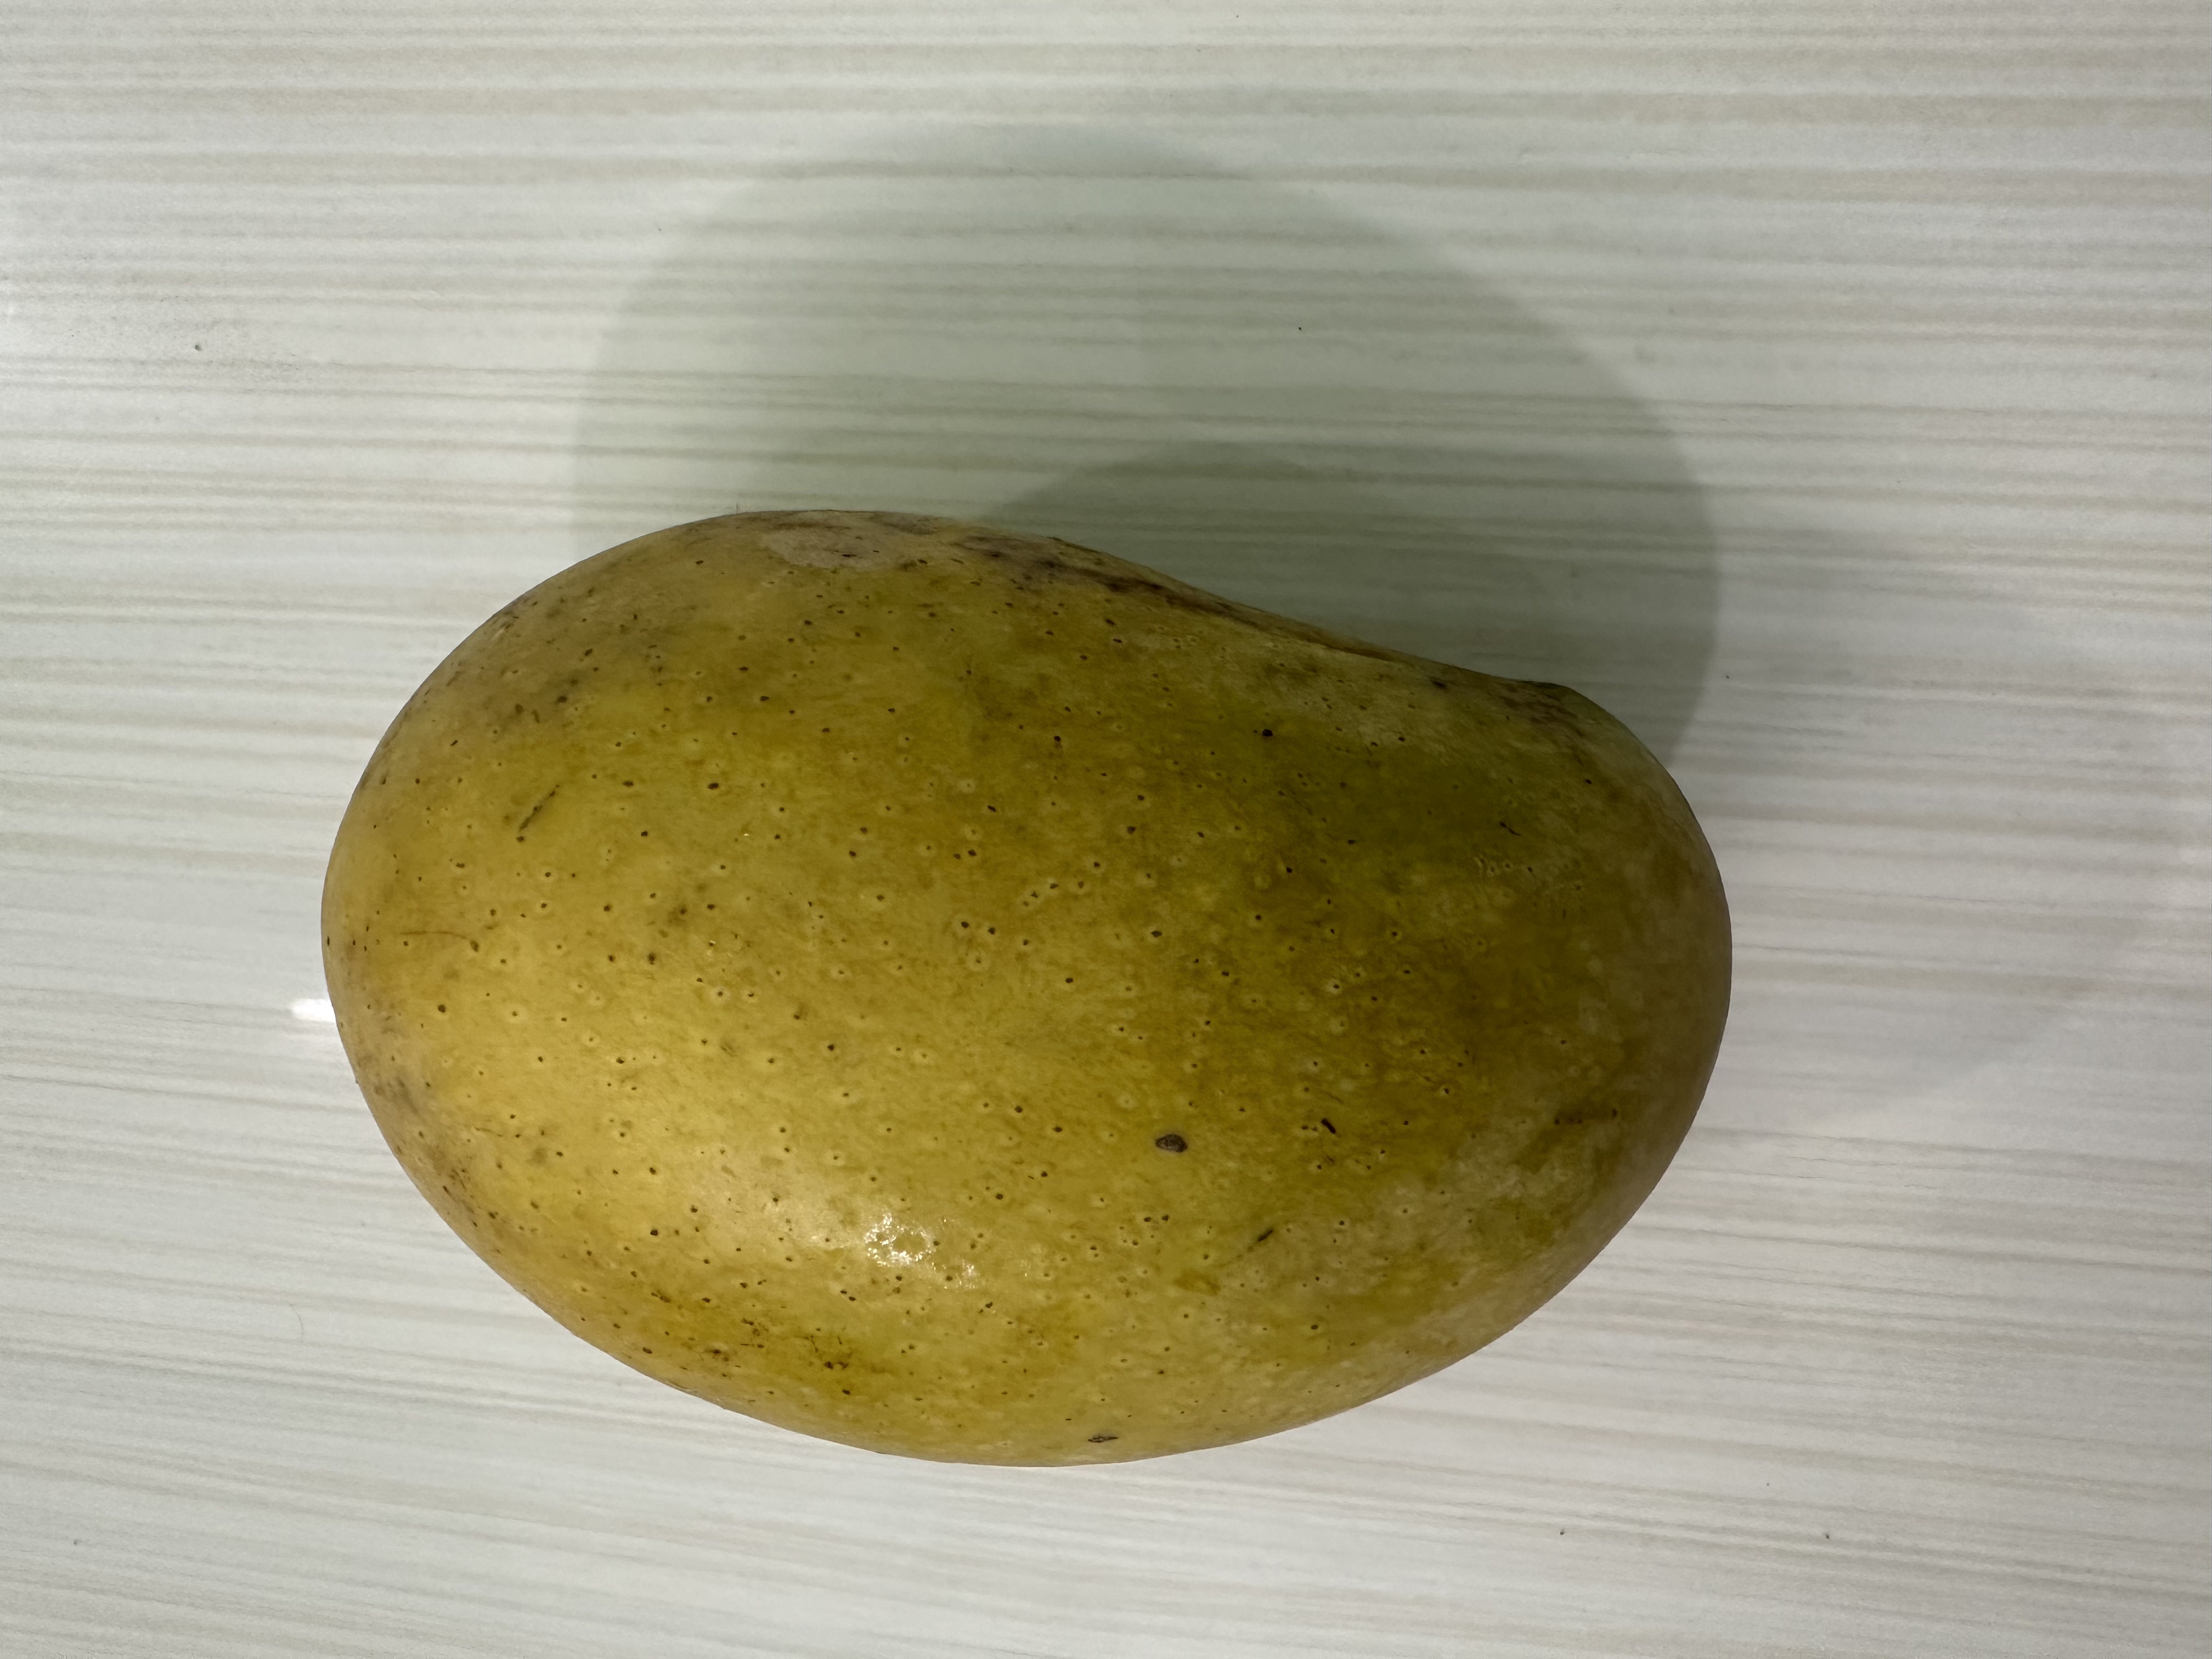
Mango variety: Kanchon Langra